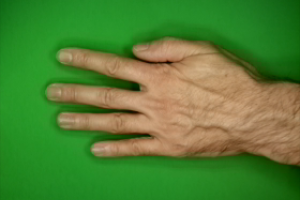
Label: paper